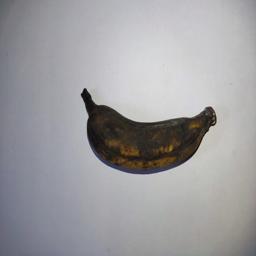
Banana variety: Bangla Kola